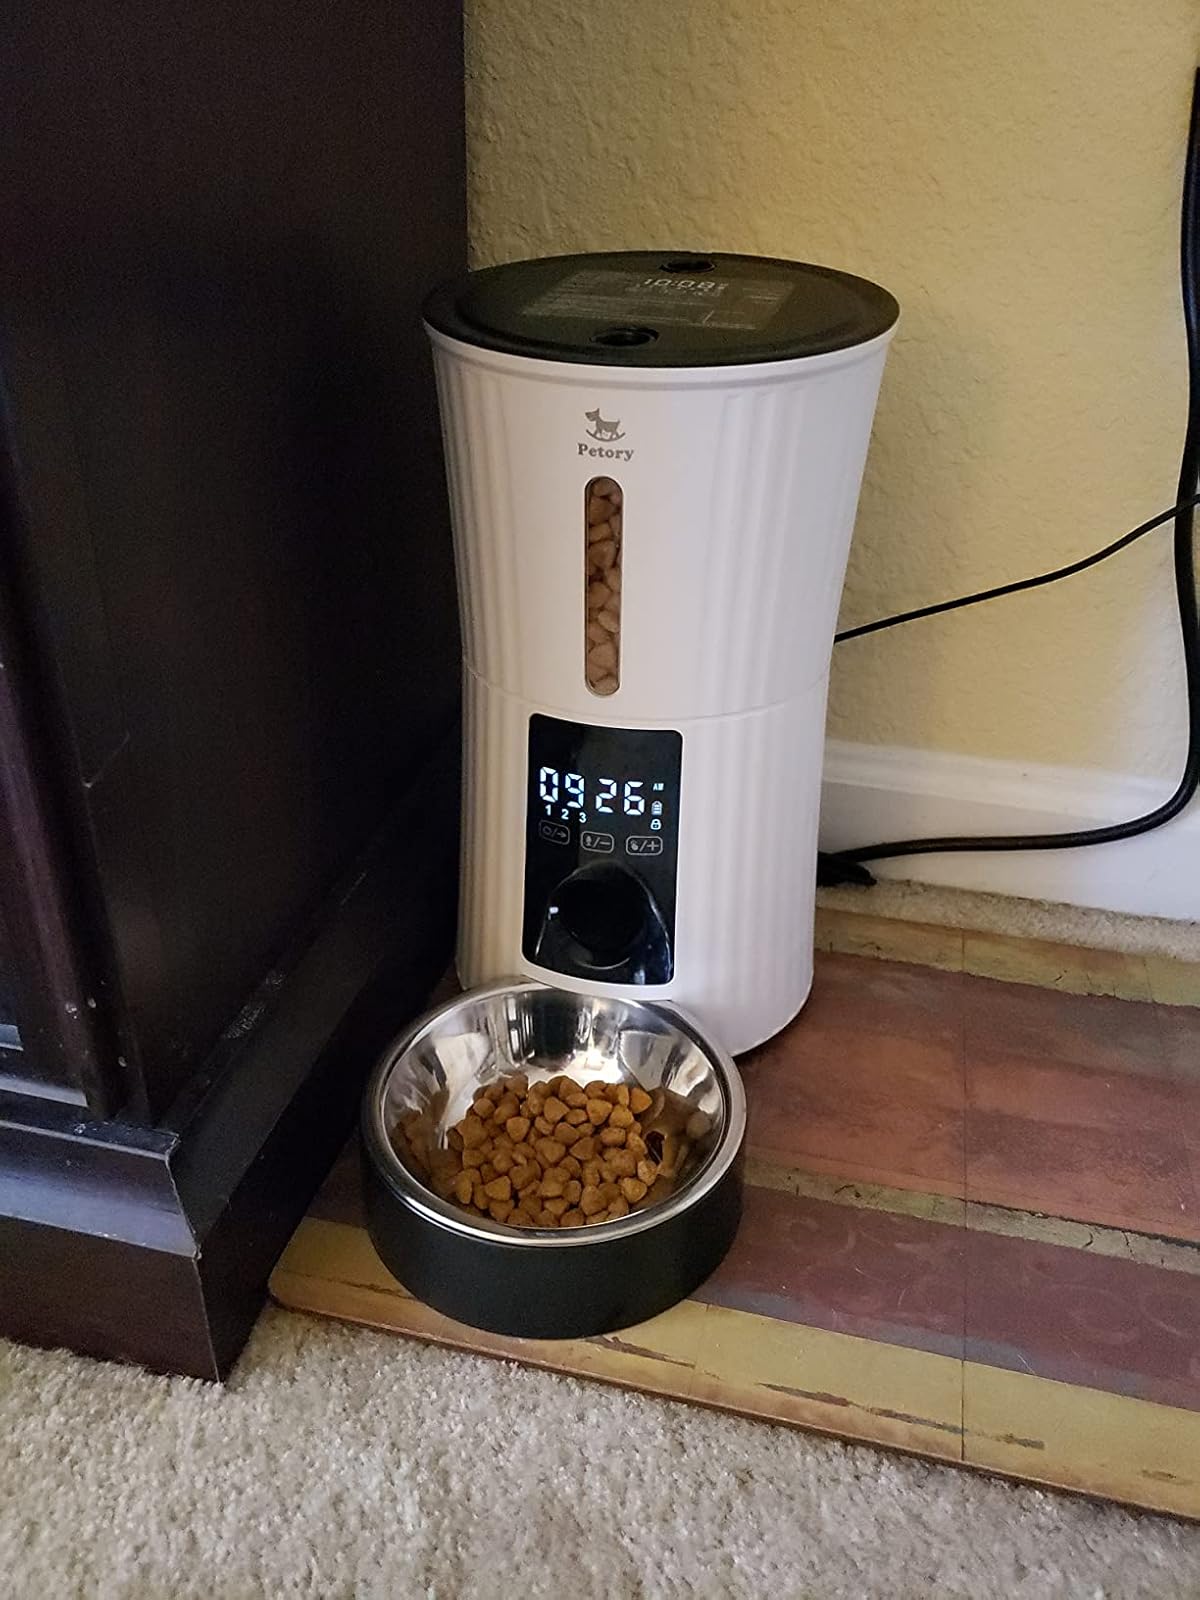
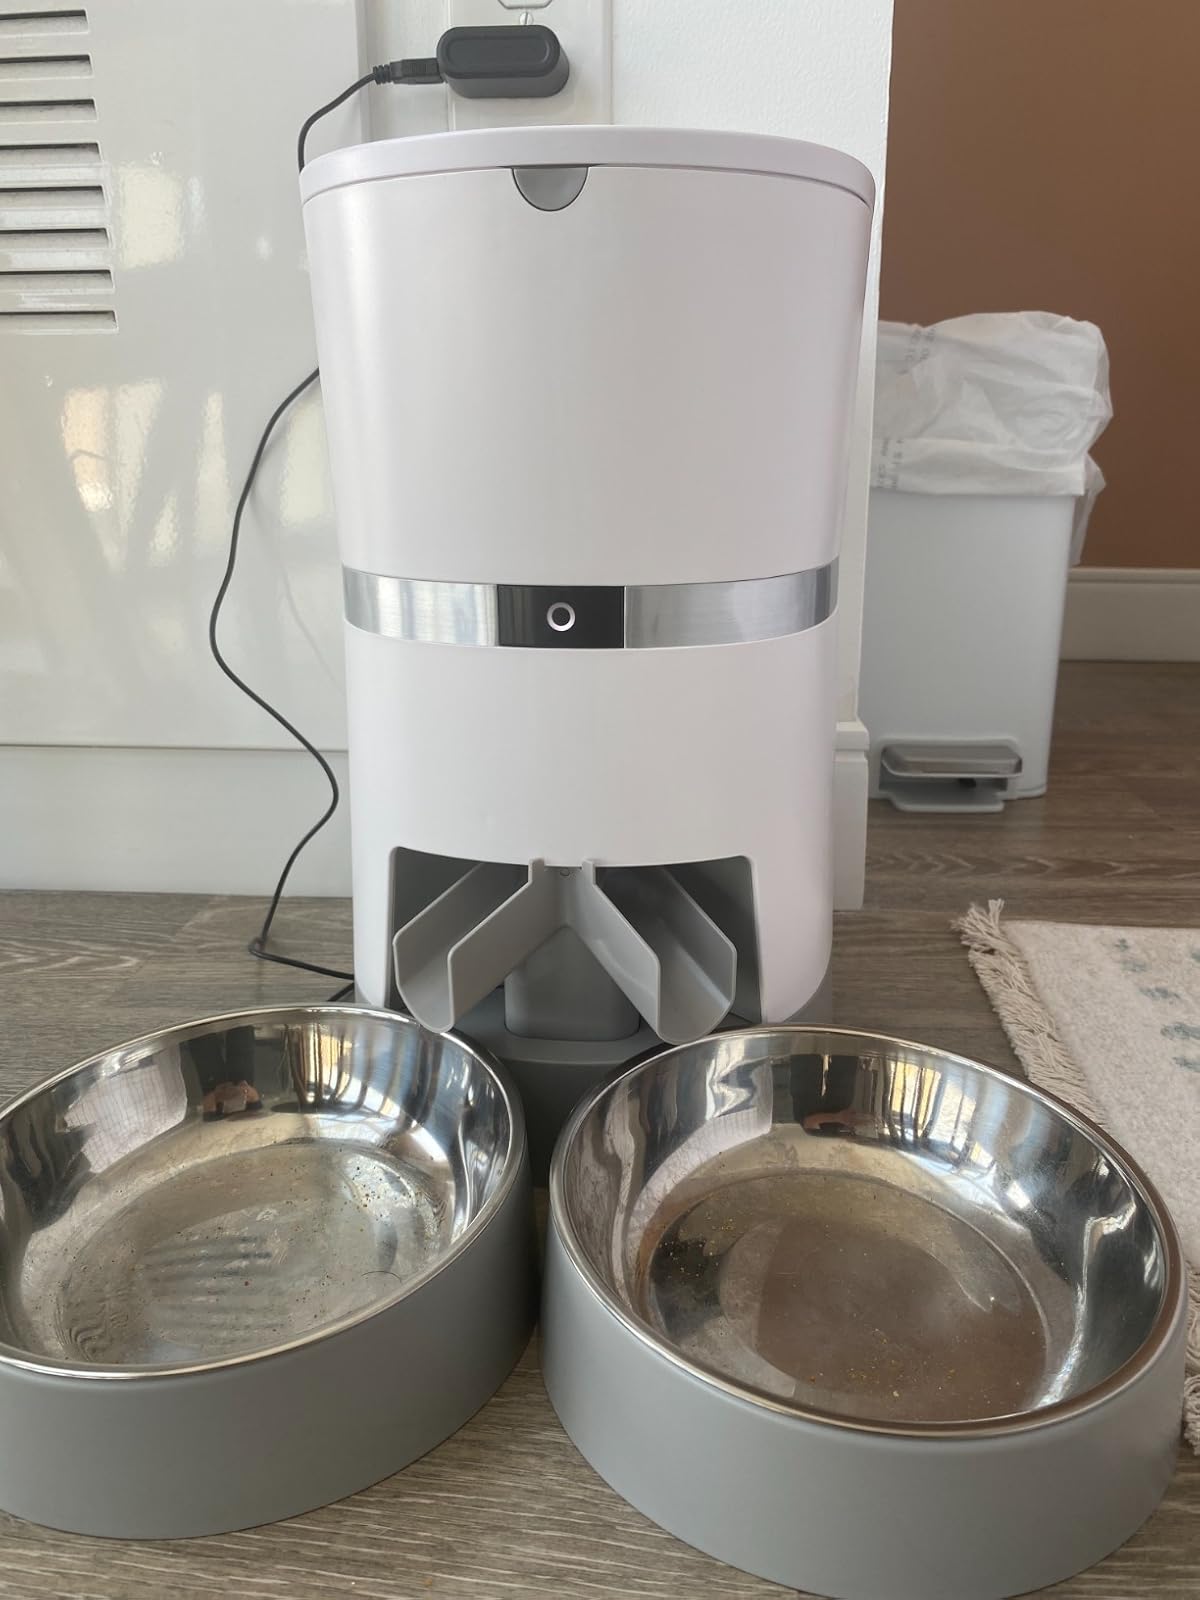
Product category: items_feeder
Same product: no